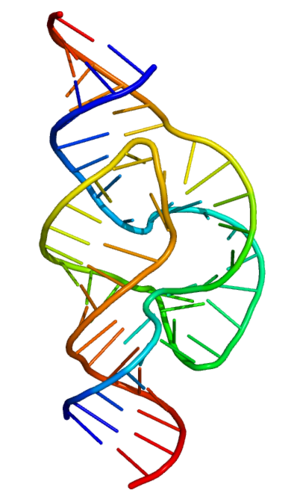
Un ribozyme en tête de marteau est un segment d'ARN qui catalyse le clivage et la jonction réversibles d'un site spécifique sur une molécule d'ARN. Ces ribozymes sont utilisés comme modèles pour la recherche sur les structures et les propriétés de l'ARN ainsi que dans les expériences de clivage ciblé de l'ARN, certaines en vue d'applications thérapeutiques. Ils tirent leur nom de la ressemblance des premières représentations de leur structure secondaire avec le requin marteau. Ils ont d'abord été identifiés parmi des ARN satellites et des viroïdes puis se sont révélés être très largement distribués à travers de nombreuses formes de vie.